31 Minutos

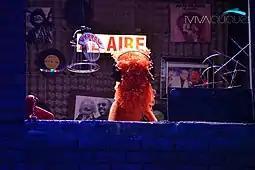
Scene from the "Radio Guaripolo" tour.

On September 12, 2015, Aplaplac independently released the album "Arwrarwrirwrarwro" —where the songs of the fourth season are located—. The album had a pre-sale in Mexico, in July of the same year, during a presentation of "Radio Guaripolo". Pablo Ilabaca and Álvaro Díaz were in charge of its production, but it had the support of Felipe Ilabaca, Camilo Salinas and Pedropiedra in the instruments.